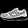
Label: Sneaker